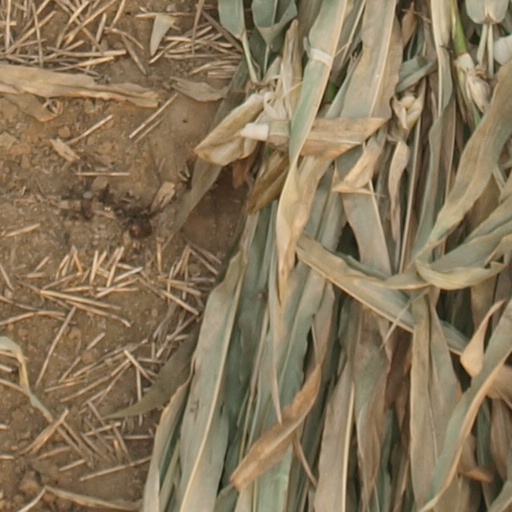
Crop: maize; corn